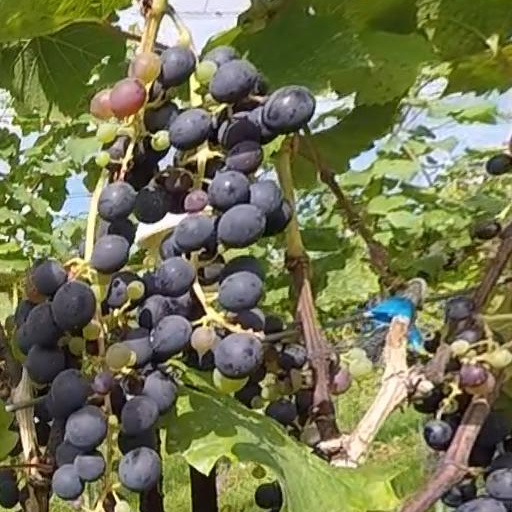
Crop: grape